Eugen Corrodi

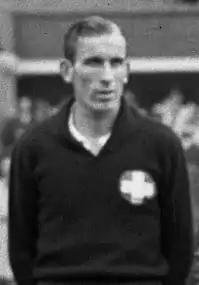

Eugen Corrodi (2 July 1922 – 7 September 1975) was a Swiss football goalkeeper who played for Switzerland in the 1950 FIFA World Cup. He also played for FC Lugano.